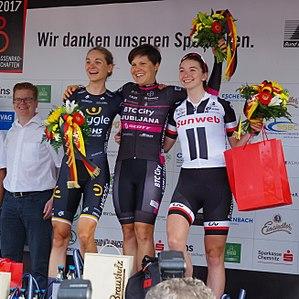
La saison 2017 de l'équipe cycliste féminine Sunweb est la septième de la formation. L'effectif se renforce significativement en 2017 avec les arrivées d'Ellen van Dijk, Lucinda Brand, Coryn Rivera, Liane Lippert et Juliette Labous. Au niveau des départs, Riejanne Markus, Sara Mustonen, Kyara Stijns et Carlee Taylor quittent l'équipe.